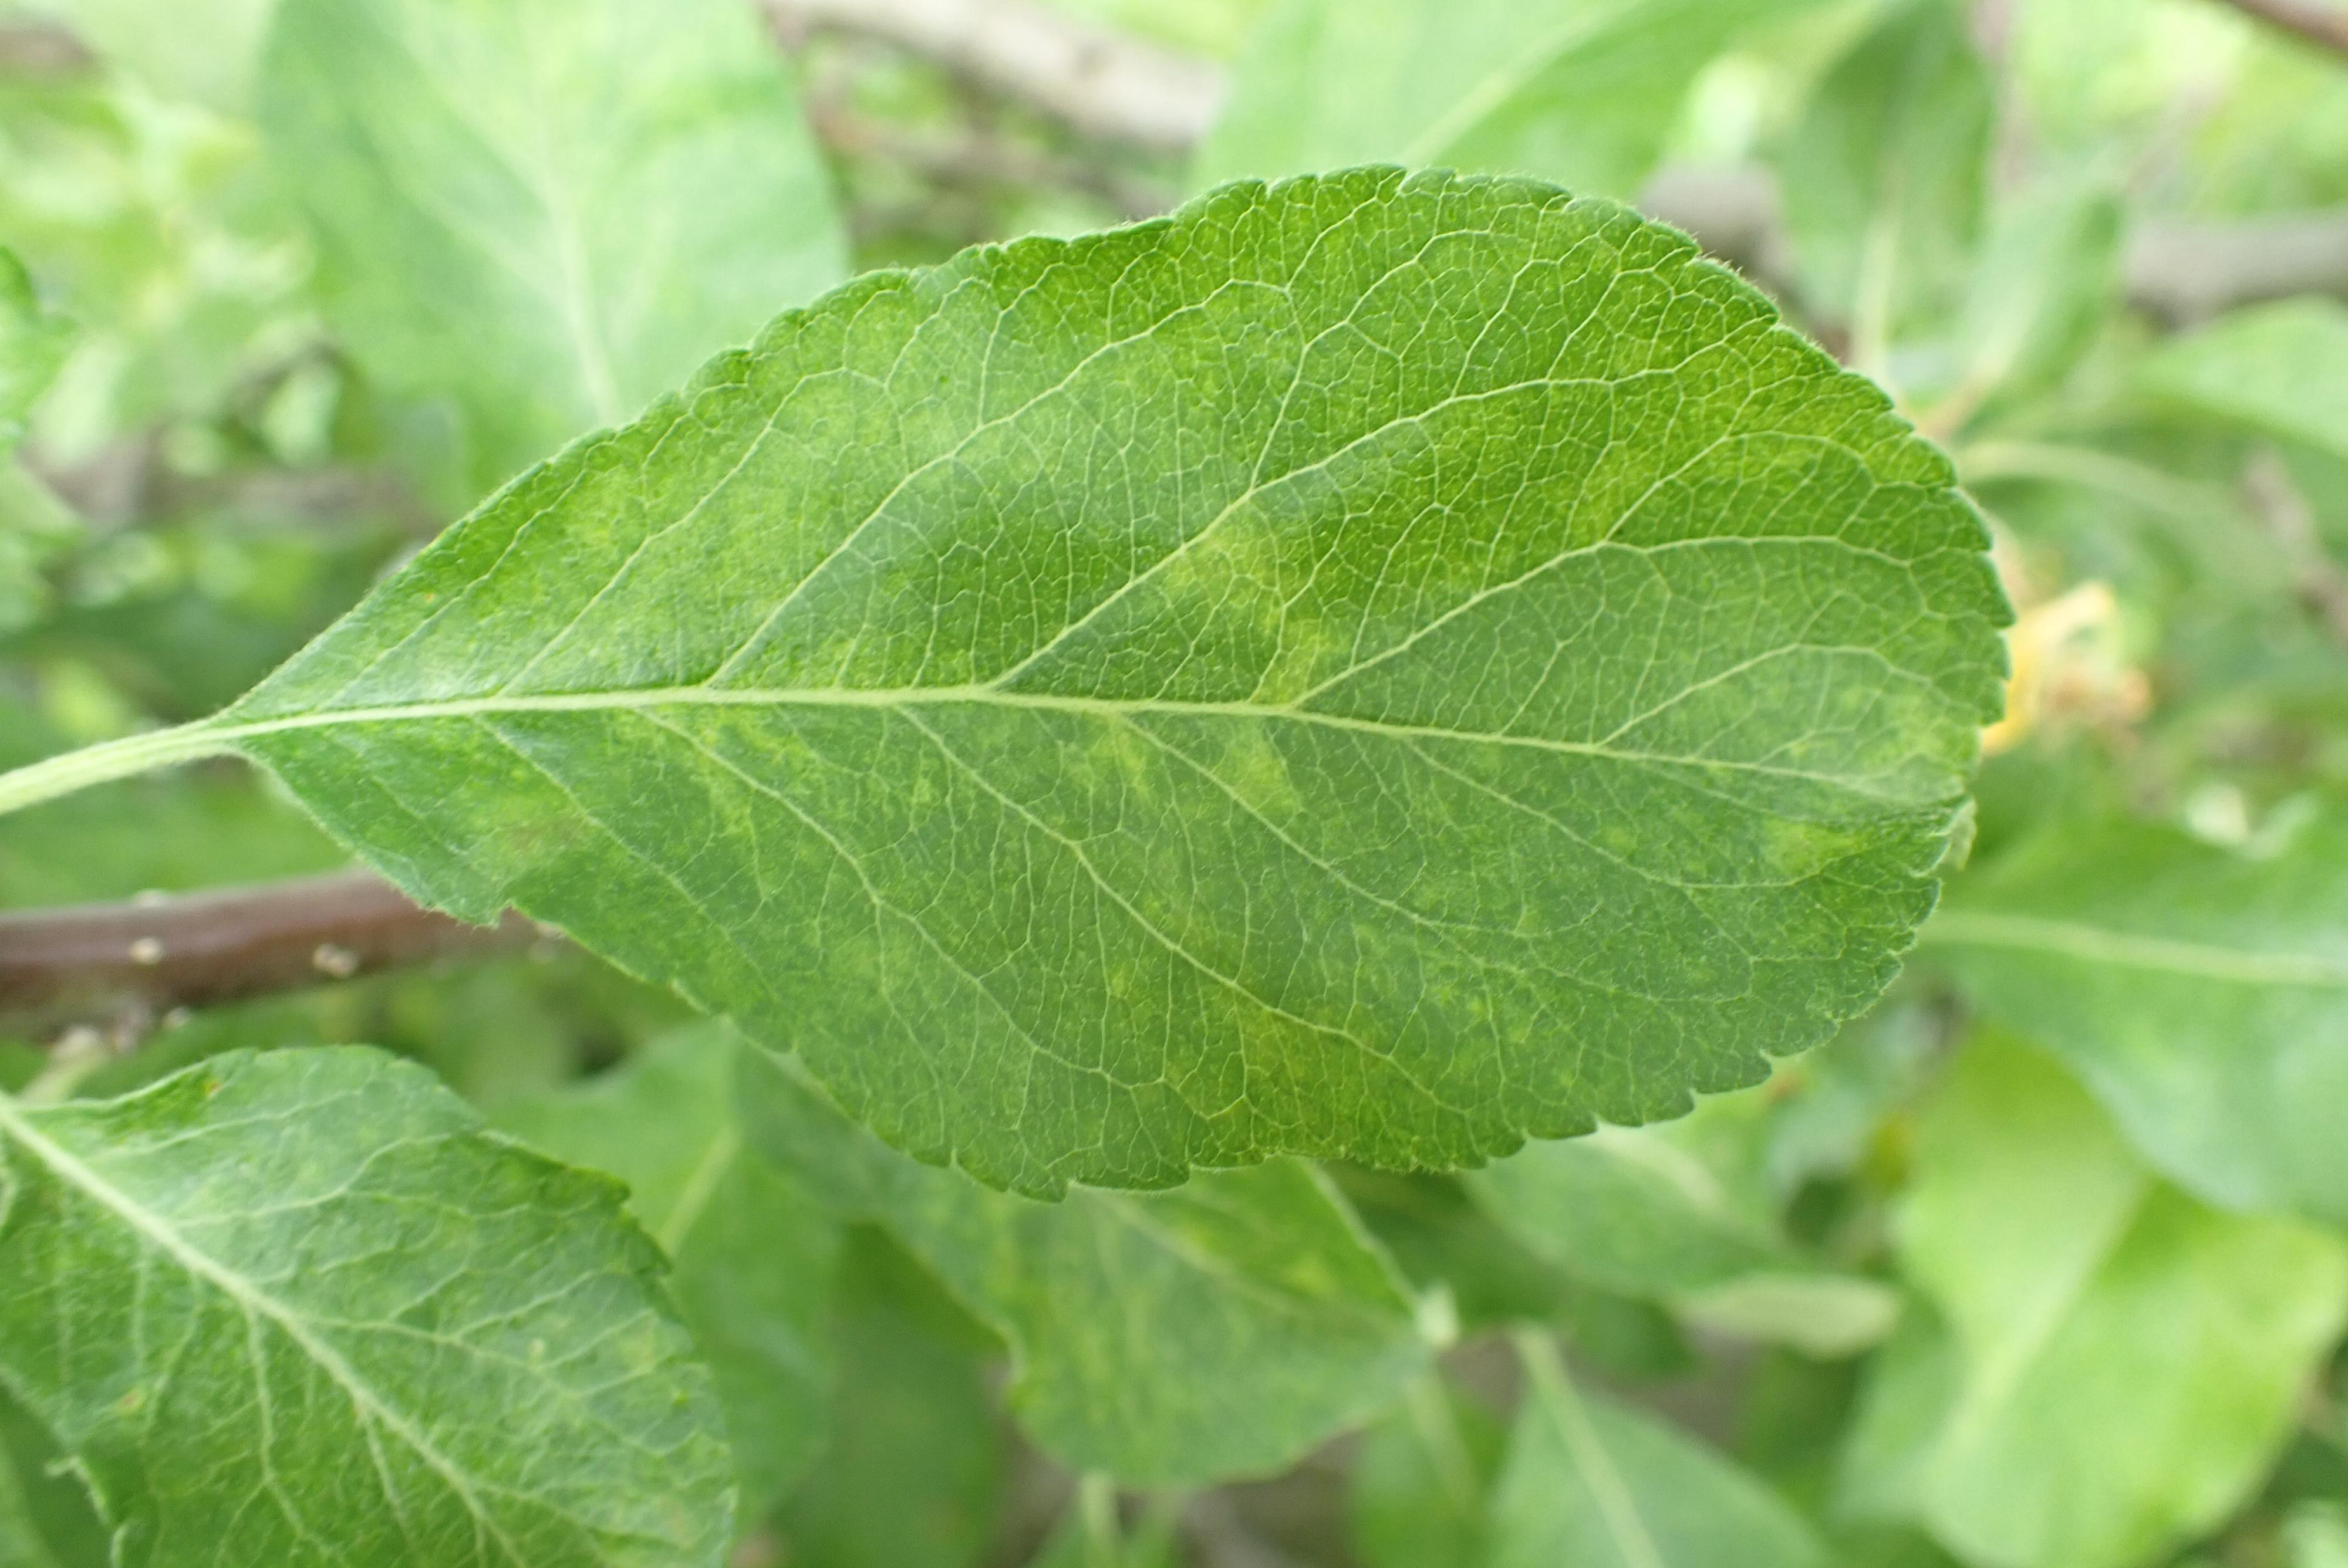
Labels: scab